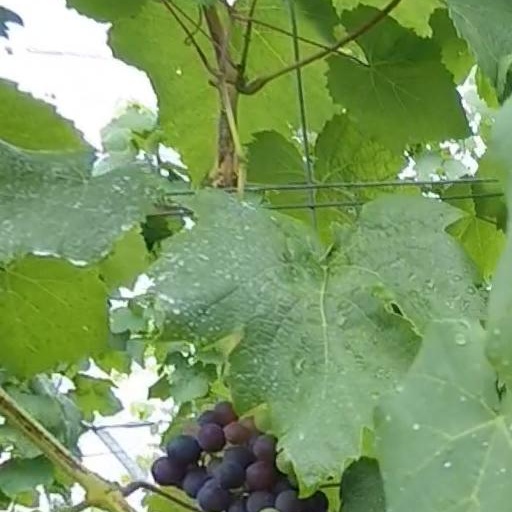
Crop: grape